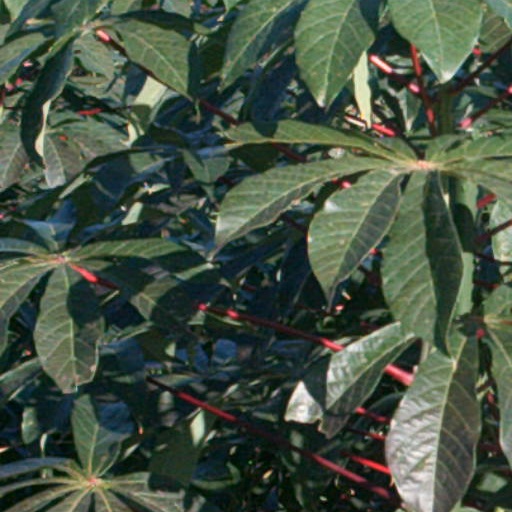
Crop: cassava